Pastoral period

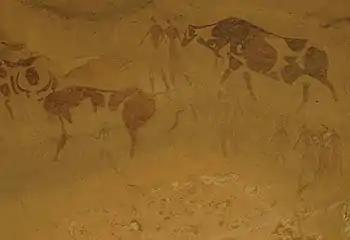
Human and bovid figures

In the Tadrart Acacus, the period of the Late Acacus hunter-gatherers was followed by an arid period in 8200 BP, which made way for the period of incoming Early Pastoral peoples. The Early Pastoral Period spanned from 6300 BCE to 5400 BCE, or from 7400 BP to 5200 BP. Domesticated cattle were brought to the Central Sahara (e.g., Tadrart Acacus), and given the opportunity for becoming socially distinguished, to develop food surplus, as well as to acquire and aggregate wealth, led to the adoption of a cattle pastoral economy by some Central Saharan hunter-gatherers of the Late Acacus. In exchange, cultural information regarding utilization of vegetation (e.g., Cenchrus, Digitaria) in the Central Sahara (e.g., Uan Tabu, Uan Muhuggiag) was shared by Late Acacus hunter-gatherers with incoming Early Pastoral peoples. In the Tadrart Acacus, settlements were most abundant in enclosed spaces. Early Pastoral peoples may have dwelled in open plains areas to gather as well as access water sources (e.g., lakes) and dwelled in mountains with rockshelters during arid seasons. Areas occupied by Early Pastoral peoples left behind sandstone-based ceramics (e.g., potsherds), distinct from the ceramics of the Late Acacus (e.g., sandstone-based material compared to granite-based material with an alternately pivoting stamp design), and bone implements that may have come from domesticated cattle remains. Early Pastoral rock art are sometimes found above earlier composed Round Head rock art. While stone implements may have also been utilized by Early Pastoral peoples, they did not differ from earlier Central Saharan hunter-gatherers of the Early Acacus. In the collective memory of Early Pastoral peoples, rockshelters (e.g., Fozzigiaren, Imenennaden, Takarkori) in the Tadrart Acacus region may have served as monumental areas for women and children, as these were where their burial sites were primarily found. Engraved rock art has been found on various kinds of stone structures (e.g., stone arrangements, standing stones, corbeilles – ceremonial monuments) in the Messak Plateau.